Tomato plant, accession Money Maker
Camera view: tilt-top (135 deg); turntable rotation: 300 degrees
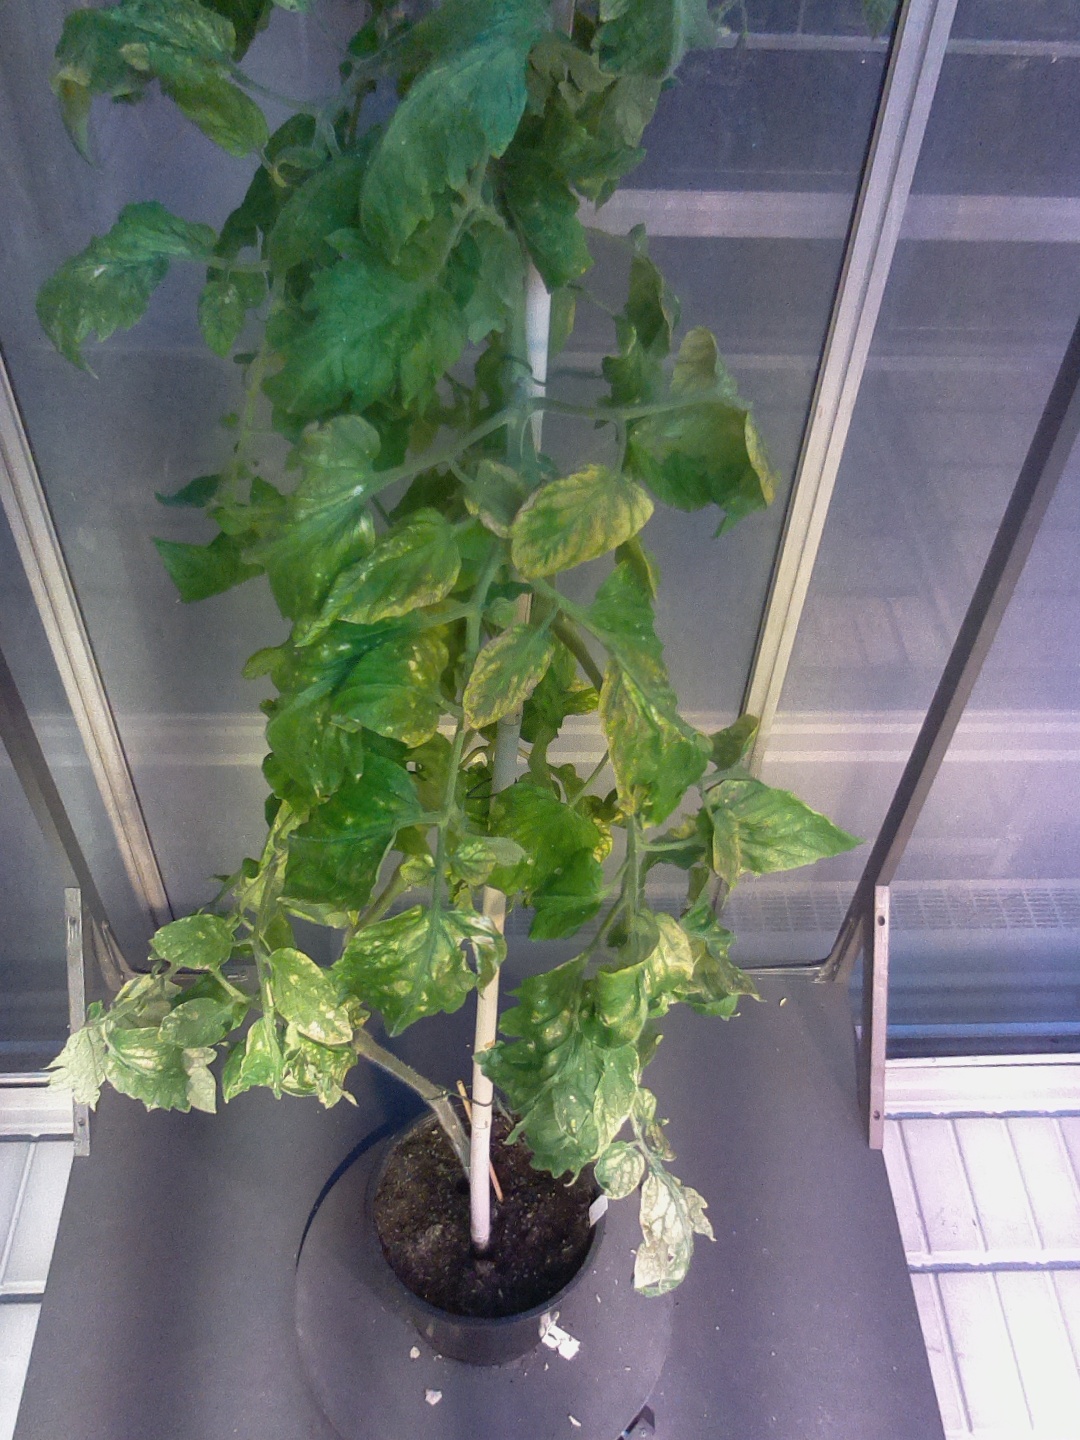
BBCH growth stage 77: 70%-80% of final fruit size